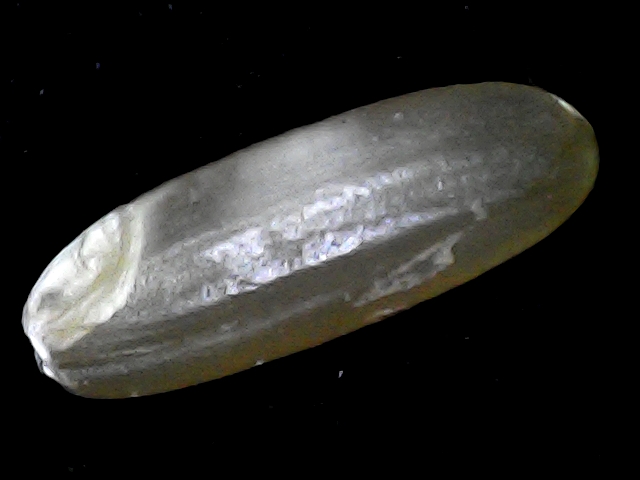
Rice variety: BR23